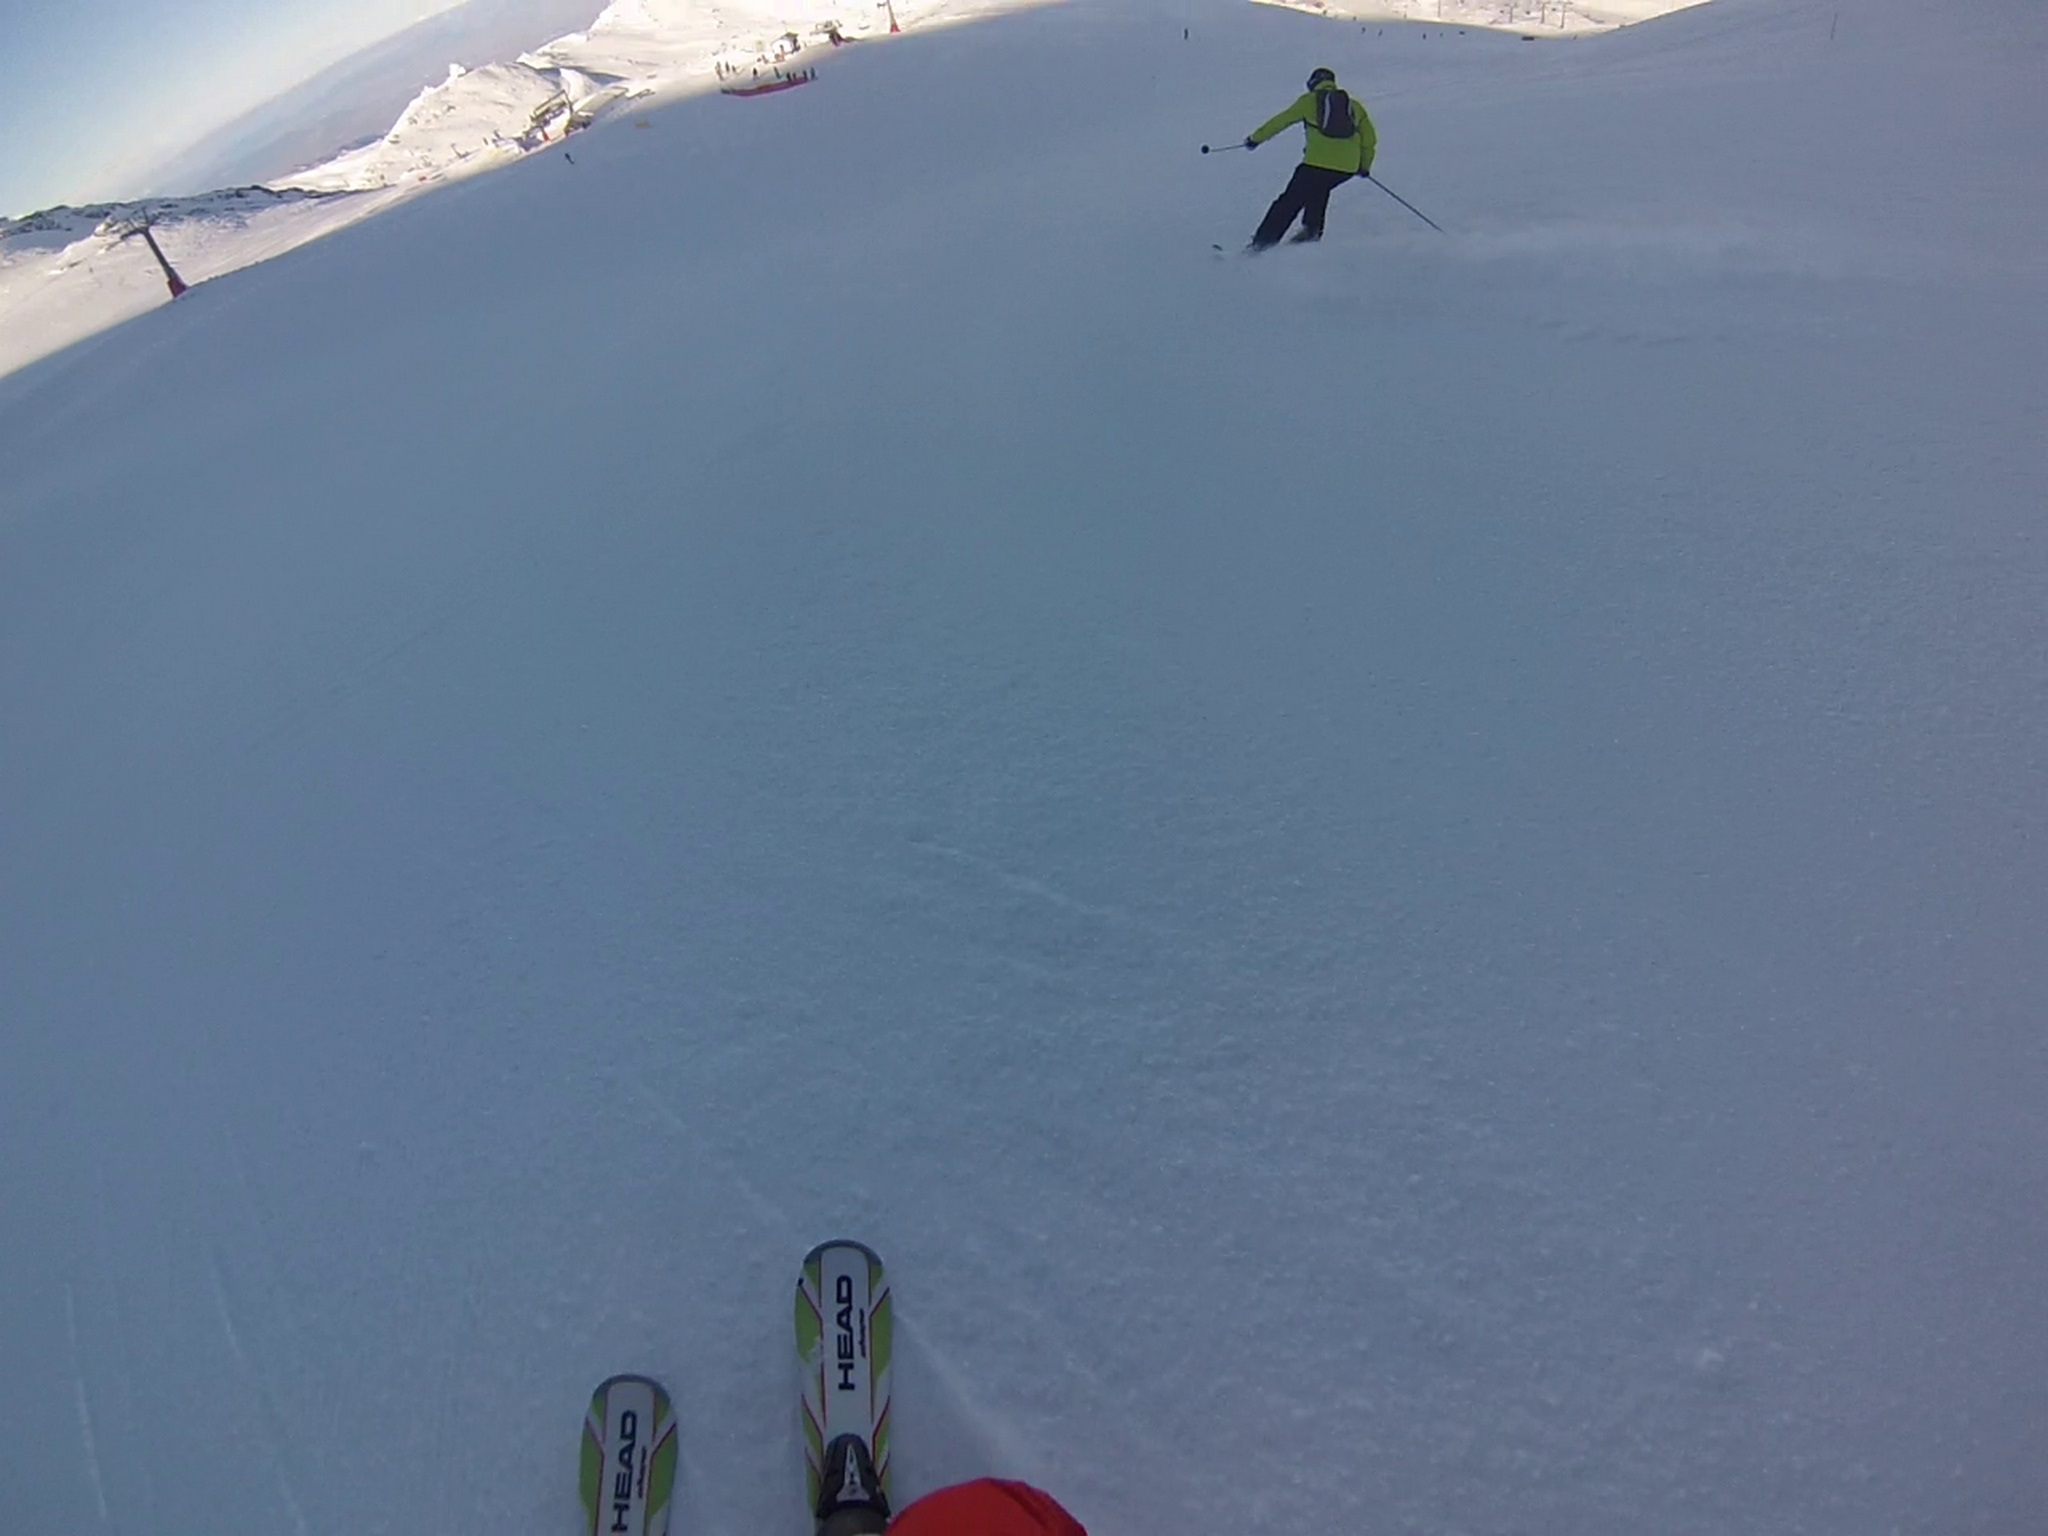
mountain, snow, mountain range, snowboard, extreme sport, skiing, sports equipment, winter sport, sports, downhill, ski, snowboarding, piste, sierra nevada, ski equipment, atmosphere of earth, geological phenomenon, freestyle skiing